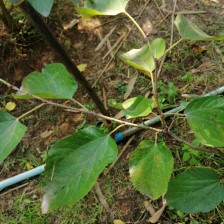
Variety: WhiteKing